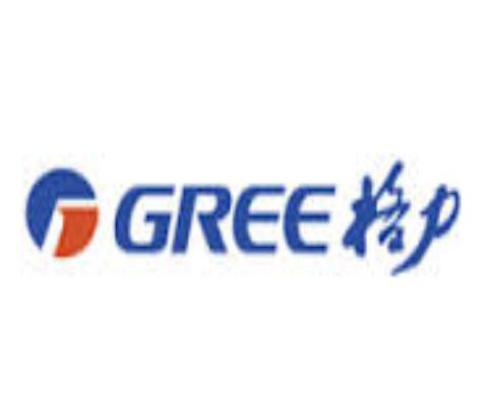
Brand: gree-3
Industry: Electronic